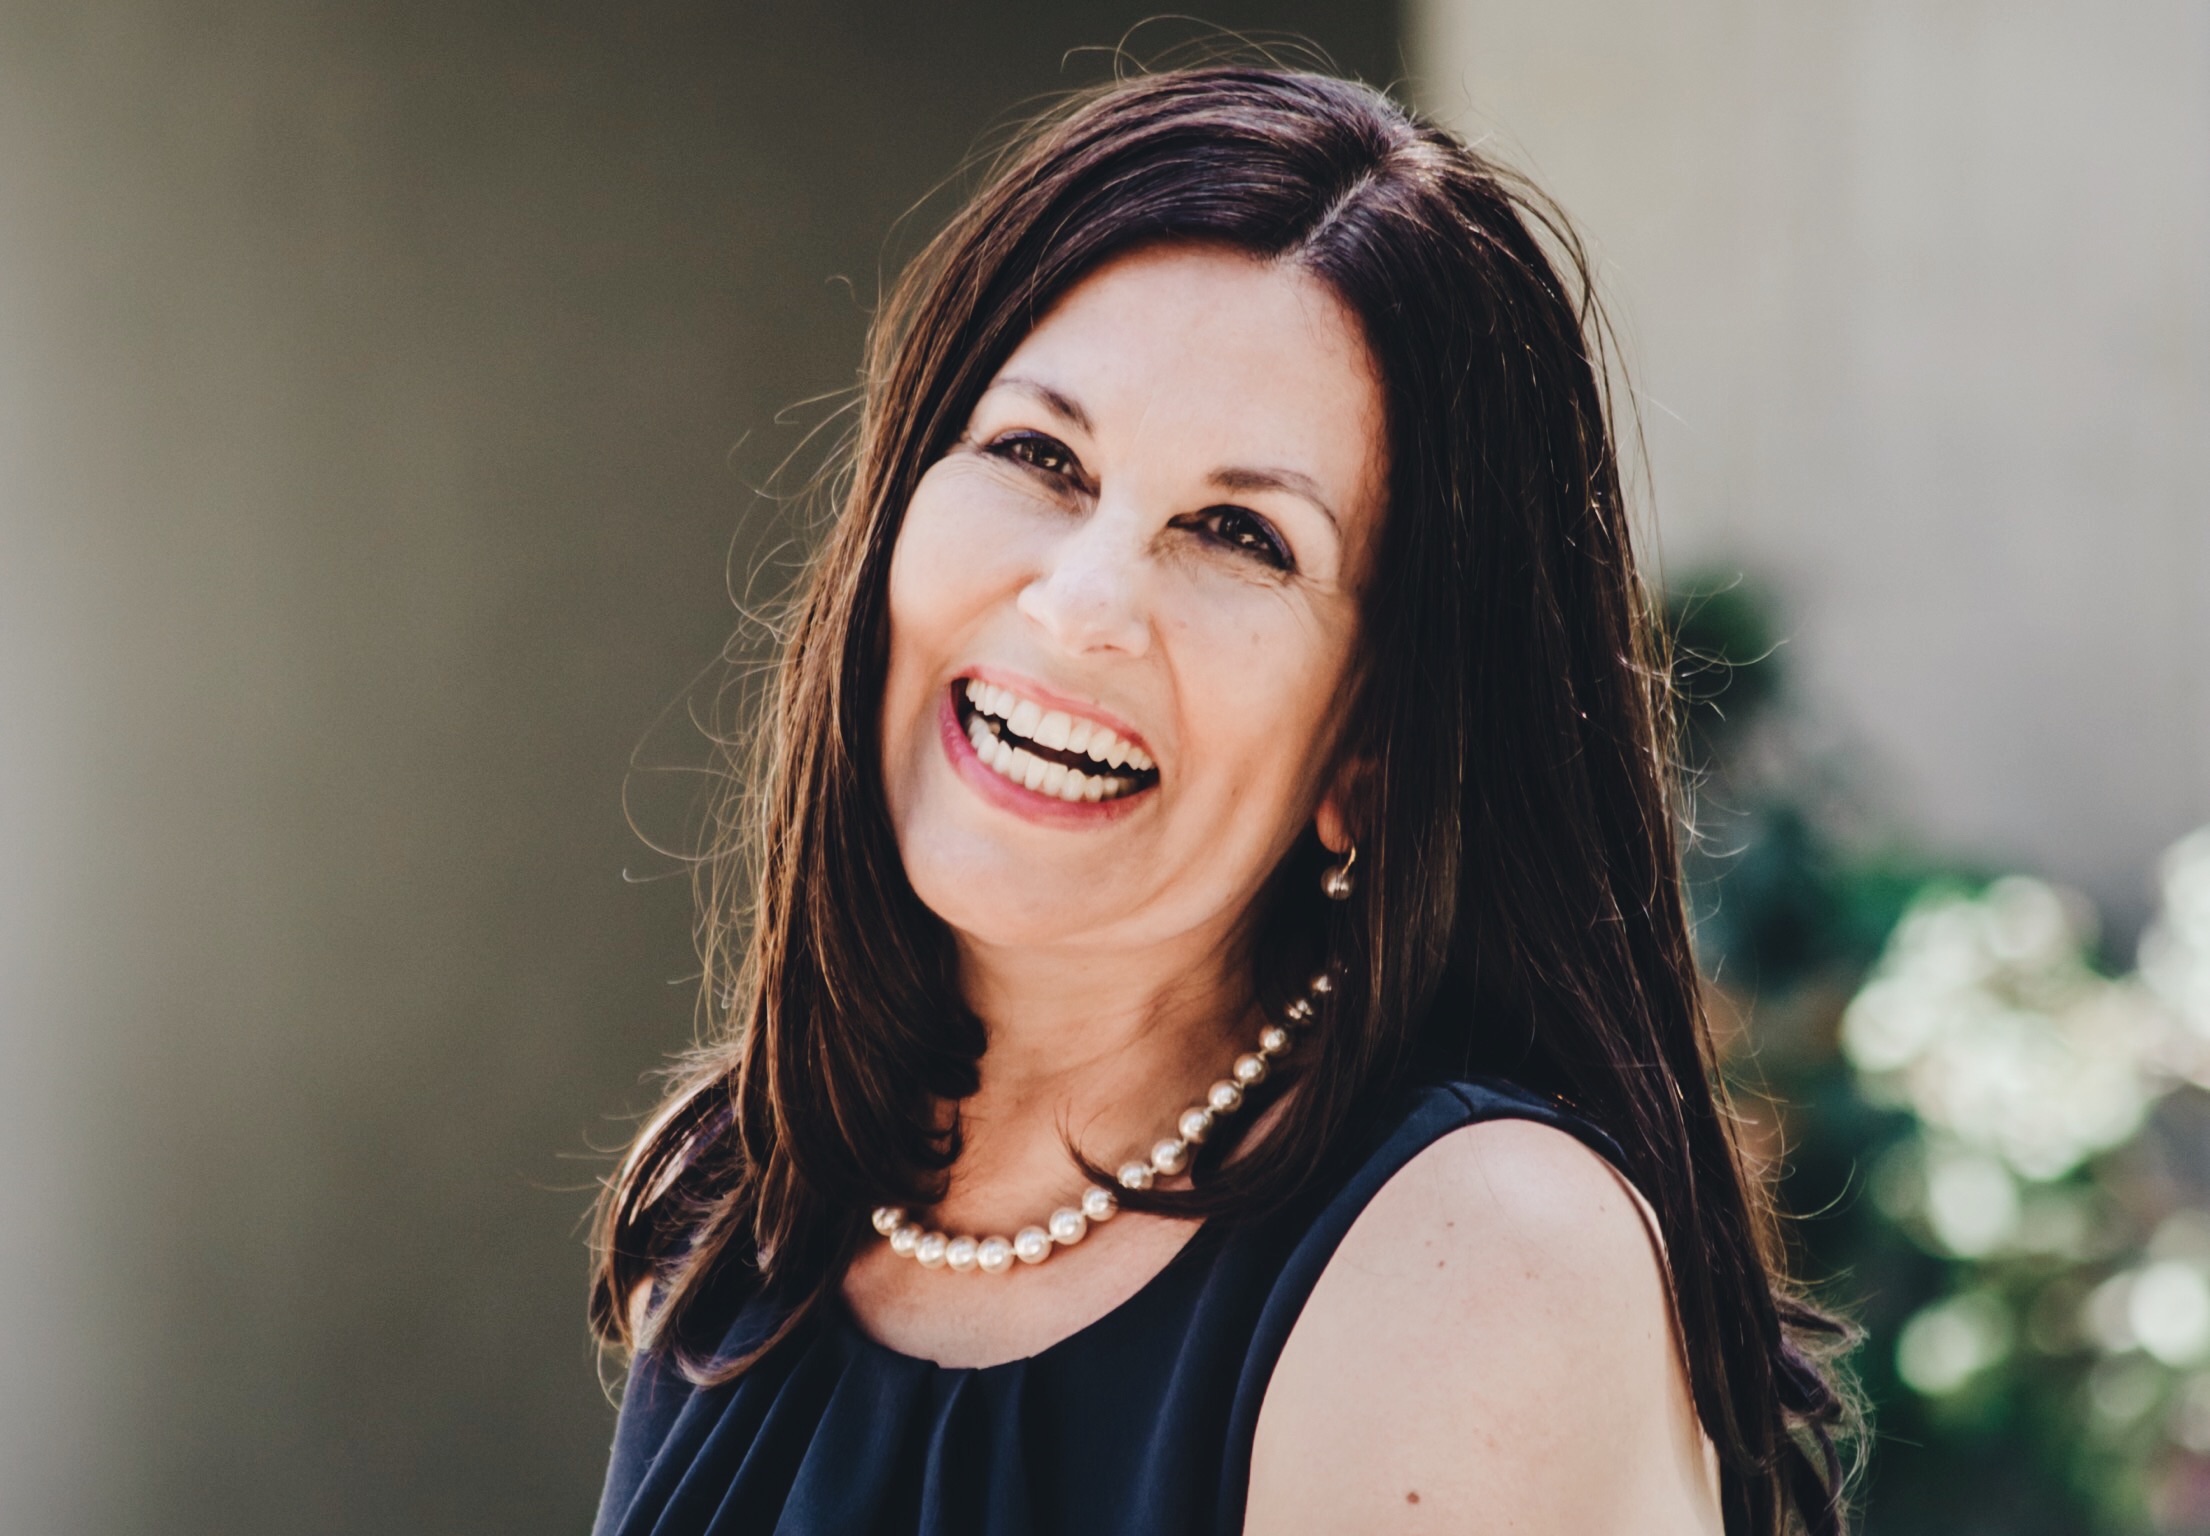
person, girl, woman, hair, photography, female, portrait, model, lady, bride, facial expression, hairstyle, smile, laugh, long hair, laughing, face, eye, photograph, skin, beauty, emotion, photo shoot, brown hair, portrait photography